Alexandra Jupiter

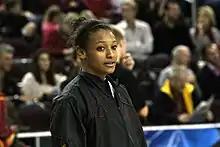

Alexandra Jupiter (born 11 March 1990) is a French female former volleyball and beach volleyball player, playing as an outside hitter. She was part of the France women's national volleyball team.